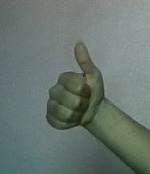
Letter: aleff